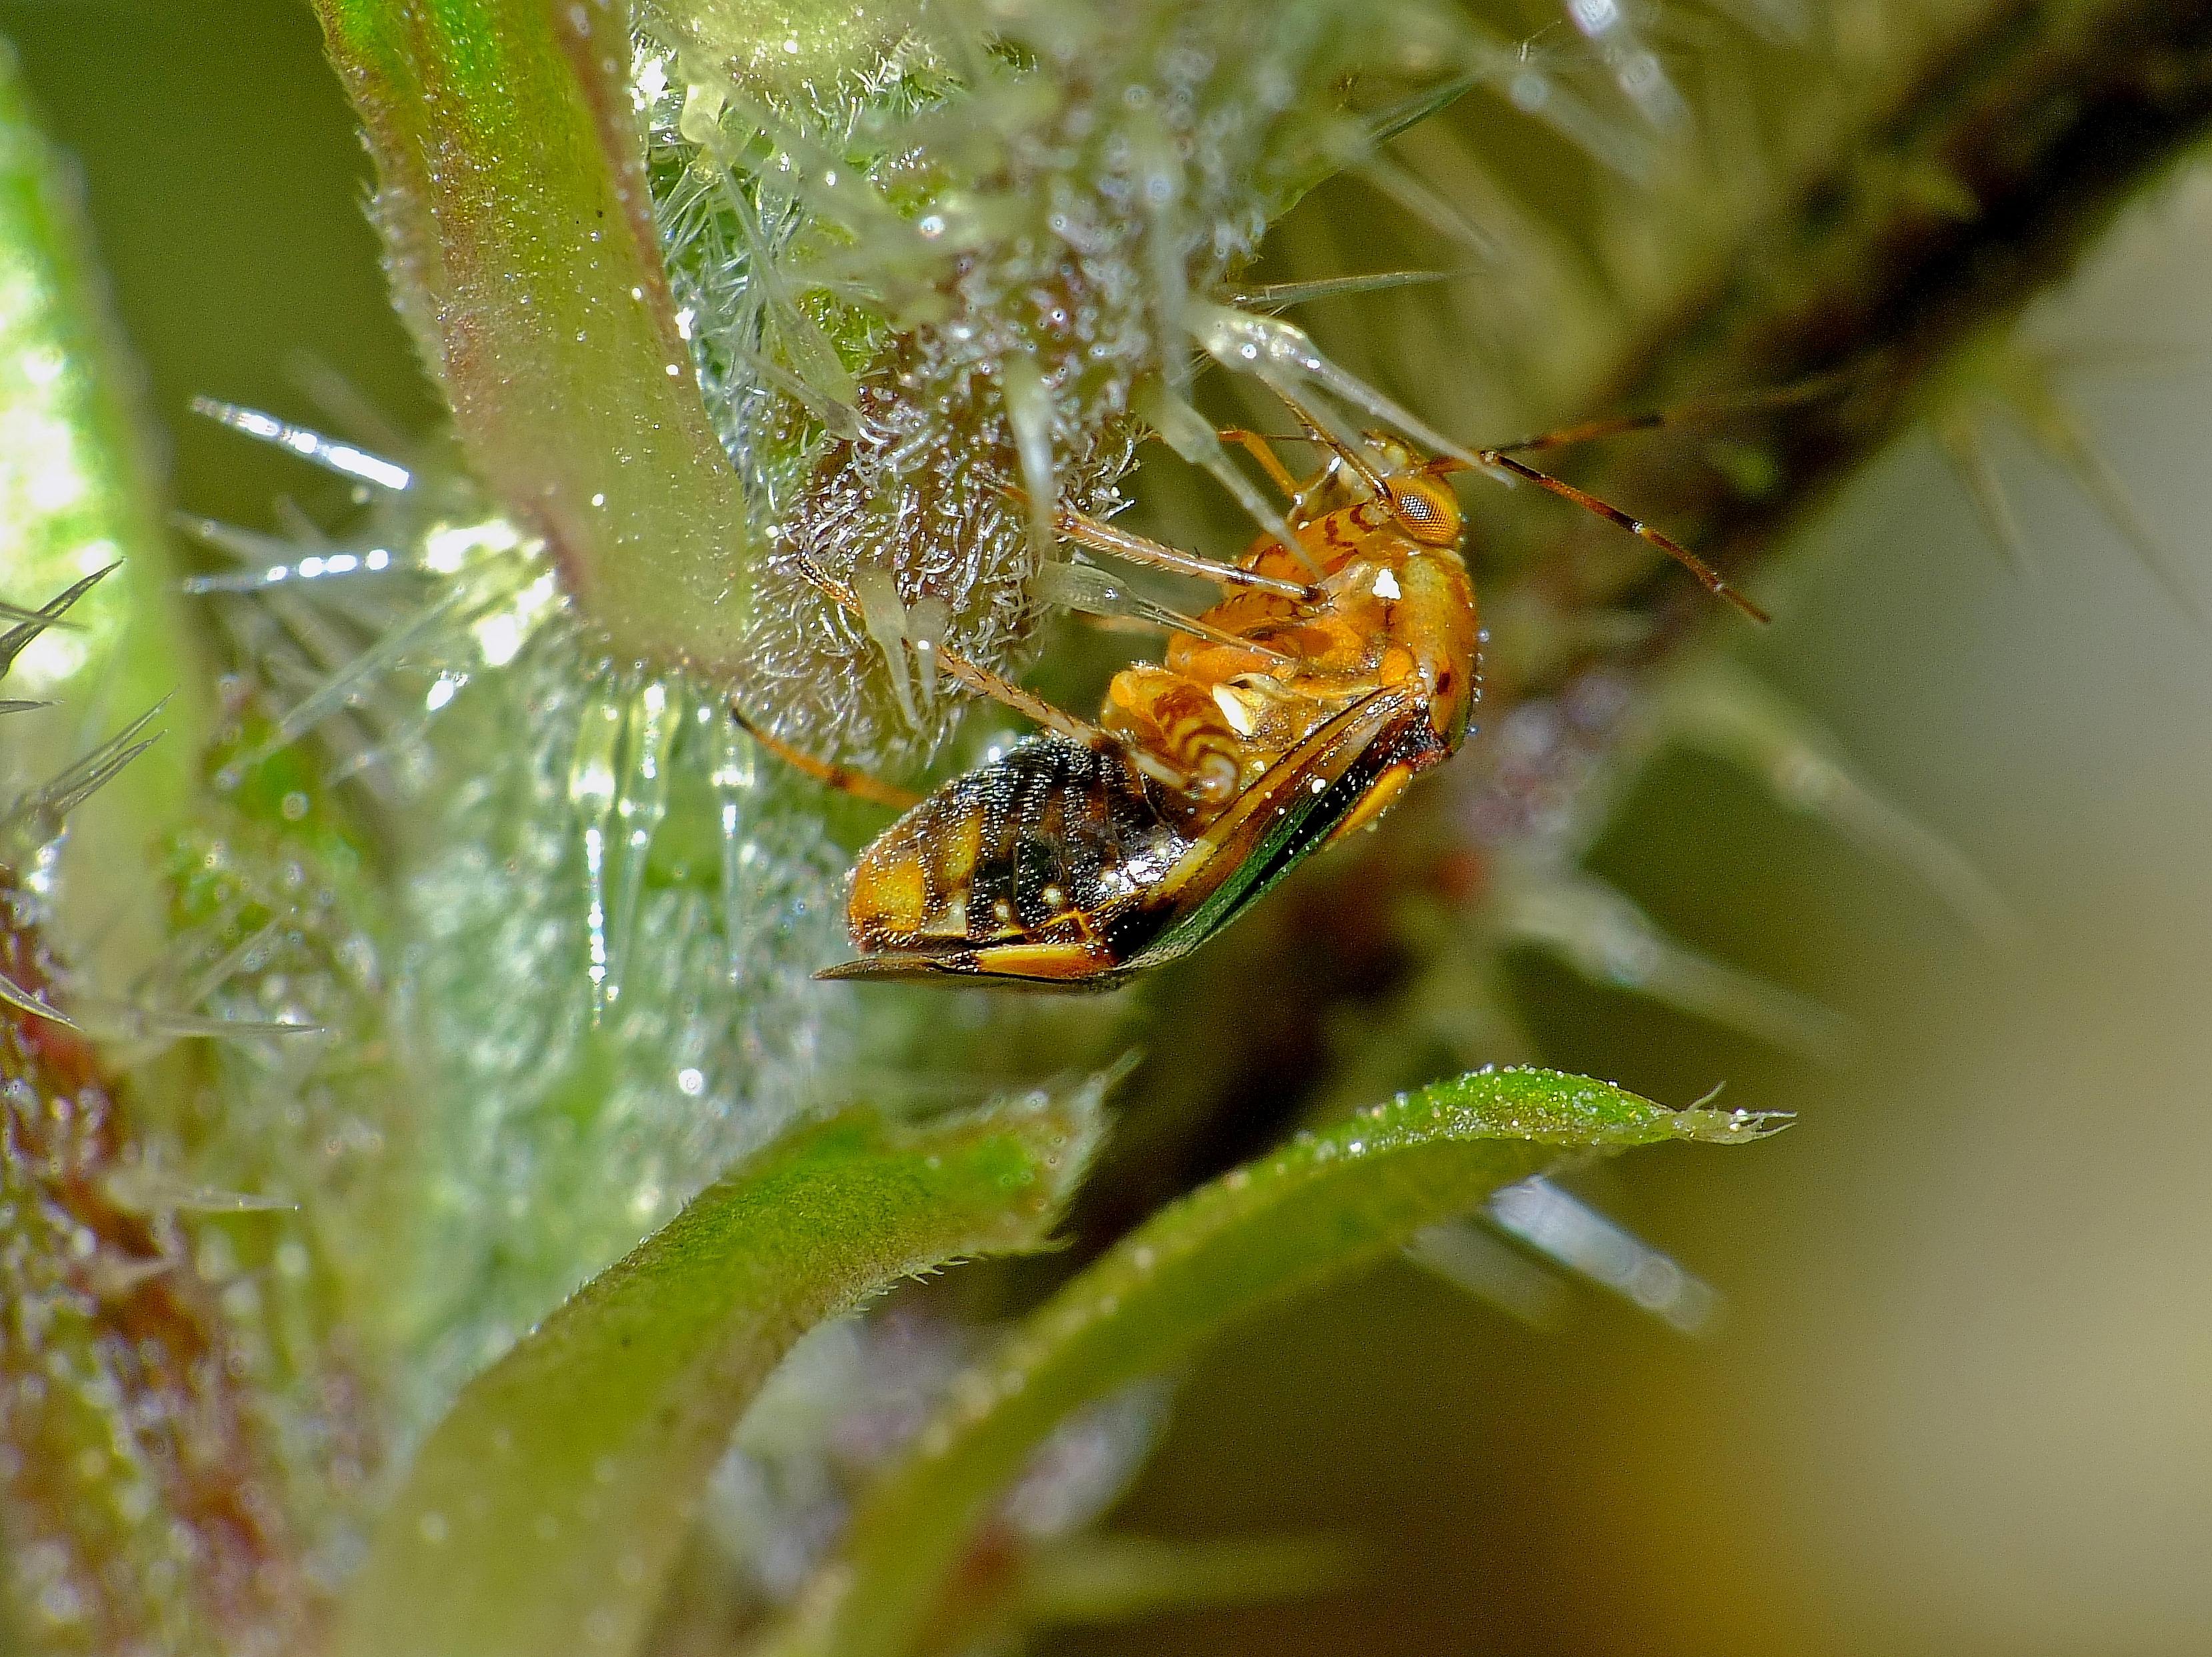
nature, photography, leaf, flower, insect, macro, fauna, invertebrate, close up, animals, naturaleza, pest, ggl1, gaby1, xovesphoto, animales, gphoto, raynox250, fujifilmxs1, macro photography, leaf beetle, true bugs